Prime Minister of Canada

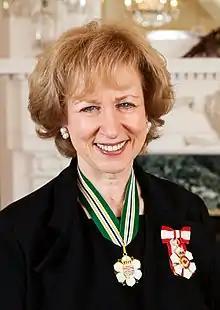
Kim Campbell, the 19th prime minister of Canada (1993) and only female and British Columbia–born person to hold the office

Canada continues the Westminster tradition of using the title "Prime Minister" when one is speaking to the federal head of government directly; the Department of Canadian Heritage advises that the term "Mr. Prime Minister" should not be used in official contexts. The written form of address for the prime minister should use their full parliamentary title: "The Right Honourable [name], [post-nominal letters], Prime Minister of Canada". However, while in the House of Commons during Question Period, other members of parliament may address the prime minister as "the Right Honourable Member for [prime minister's riding]" or simply "the Right Honourable Prime Minister". Former prime ministers retain the prefix "the Right Honourable" for the remainder of their lives; should they remain sitting MPs, they may be referred as "the Right Honourable Member for [member's riding]", by their portfolio title (if appointed to one), as in "the Right Honourable Minister of National Defence", or should they become opposition leader, as "the Right Honourable Leader of the Opposition".